Chand Aur Suraj

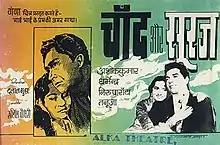
Handbill

Chand Aur Suraj is a 1965 Indian Hindi-language film produced by Ganga Chitra and directed by Dulal Guha. The film stars Dharmendra, Ashok Kumar, Tanuja, Nirupa Roy and Asit Sen. The film's music is by Salil Chowdhury. The film was remade in Tamil as "Annavin Aasai" (1966).